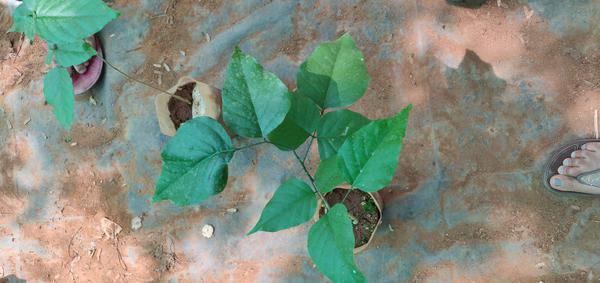
Plant: Honge